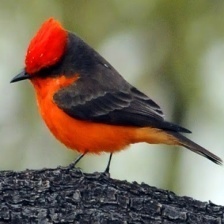
Species: VERMILION FLYCATHER
Scientific name: PYROCEPHALUS OBSCURUS